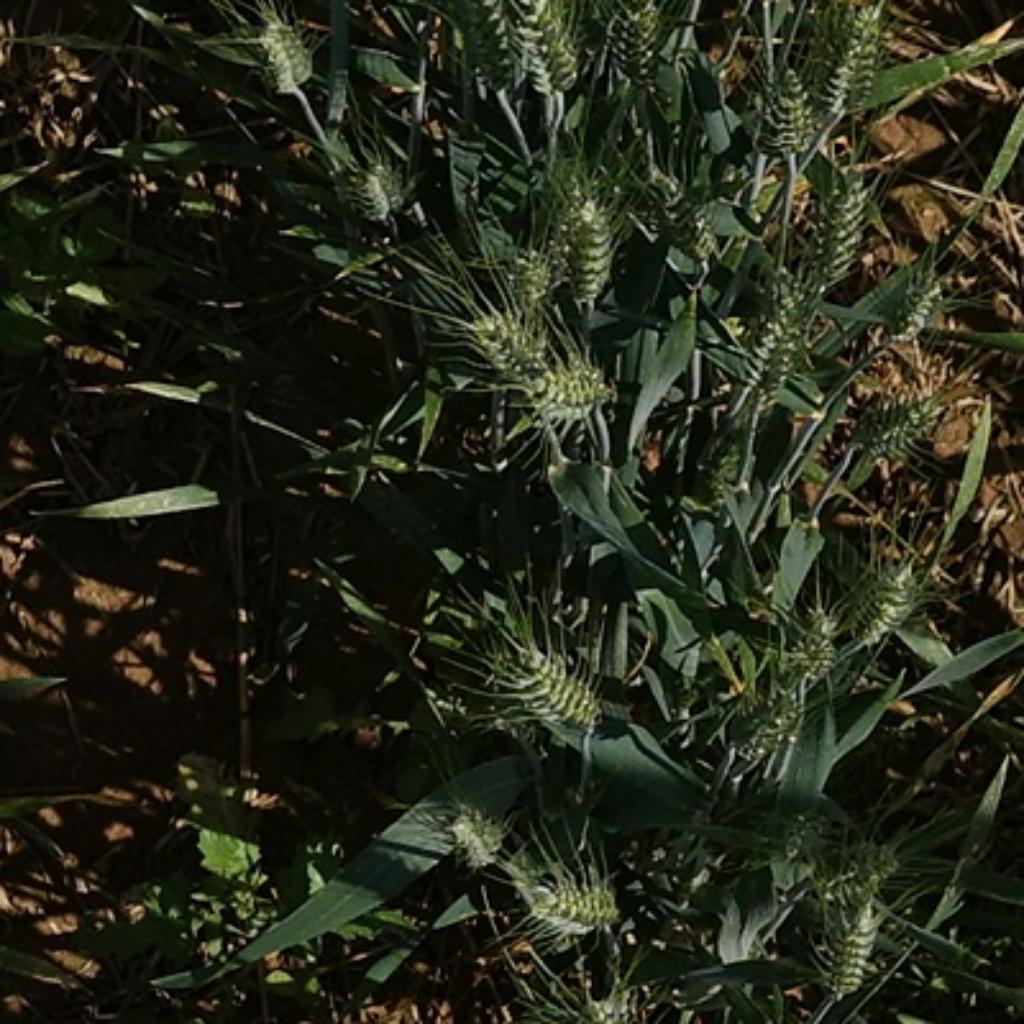
Country: France
Location: VLB
Wheat development stage: Filling